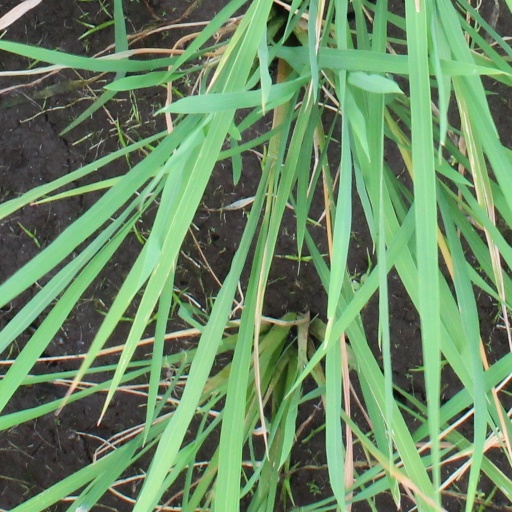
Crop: rice